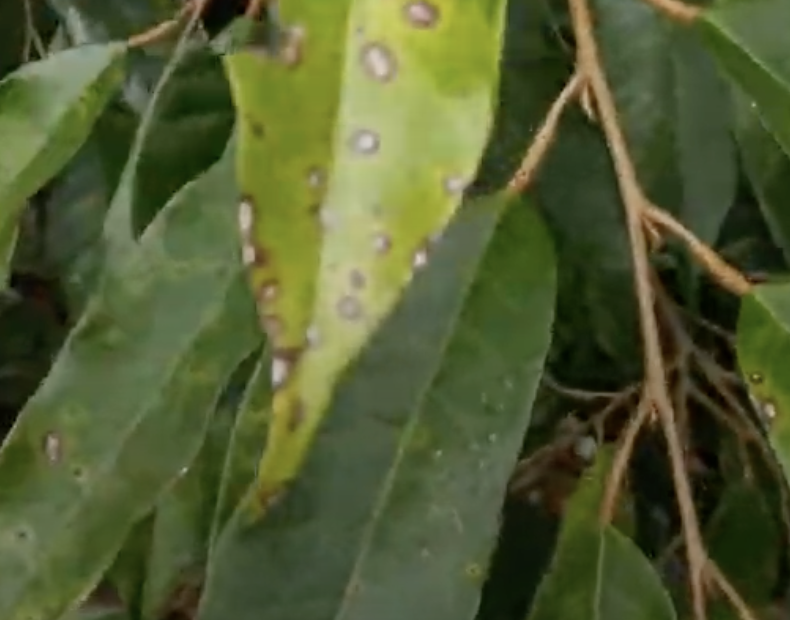
Label: canker_disease